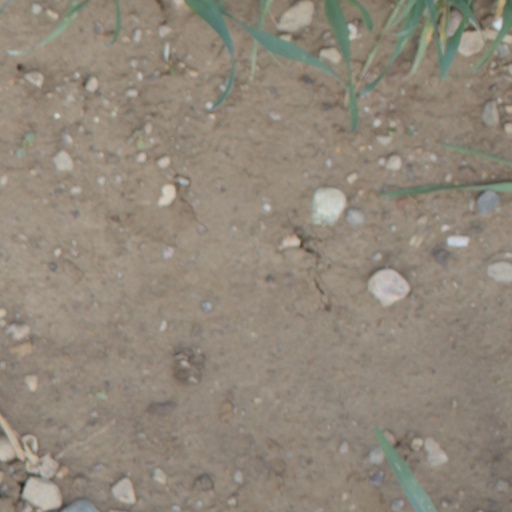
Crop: wheat